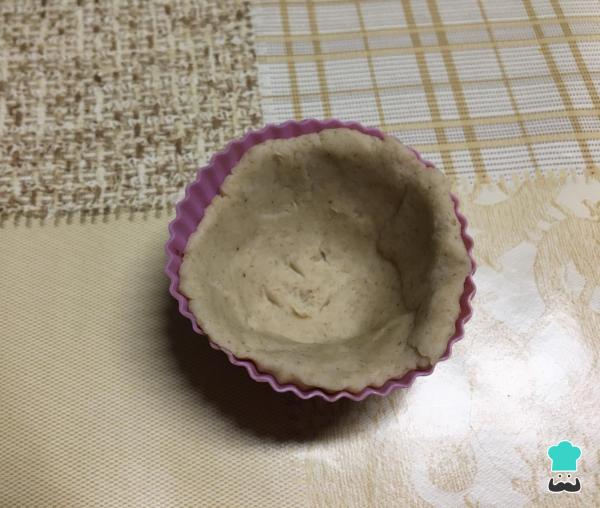
Estira la masa de empanada de avena, estírala y córtala en círculos. Puedes utilizar moldes engrasados o de silicona para formar las empanadillas o directamente rellenarlas sobre una bandeja de horno forrada con papel vegetal.Truco: Incluso puedes utilizar moldes para magdalenas o muffins si quieres. Tan solo tendrás que apretarlos de los extremos superiores para cerrar la empanada fit.